Leyla Chihuán

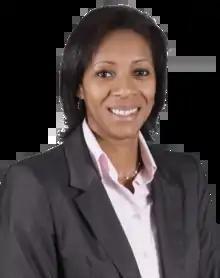

Leyla Felícita Chihuán Ramos (born September 4, 1975) is a Peruvian politician and former volleyball player of Afro-Peruvian descent, who twice represented her native country at the Summer Olympics. In 2011, she entered politics, serving as a Congresswoman until the dissolution of Congress in September 2019.